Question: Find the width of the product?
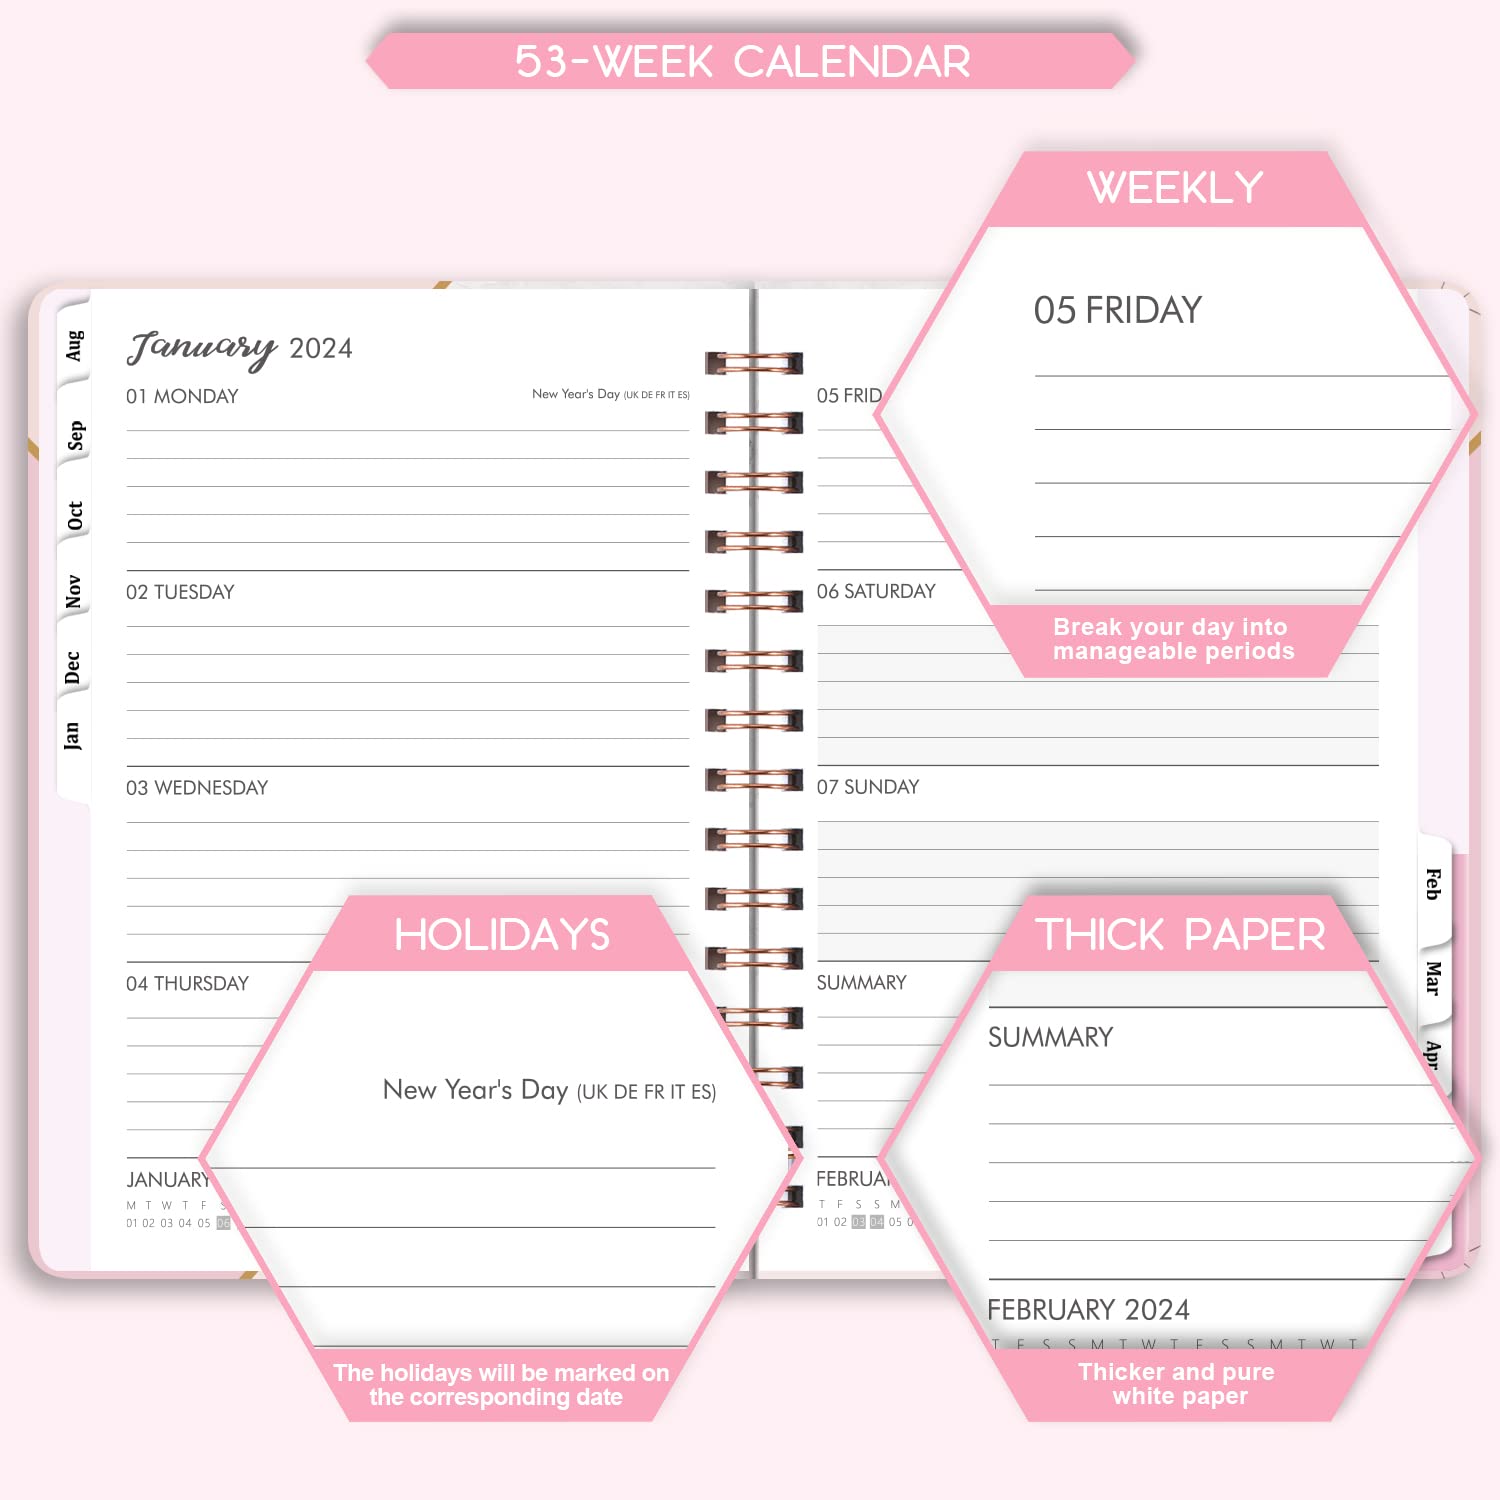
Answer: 5.0 inch